Leo of Catania

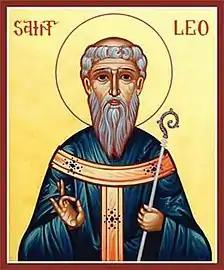
Icon of Saint Leo of Catania

Saint Leo of Catania, also known as the "Thaumaturgus", or St Leo the Wonderworker in Sicily (May 703 or 709 – 20 February 789), was the fifteenth bishop of Catania, famed also for his love and care toward the poor. His feast day occurs on 20 February, the day of his death, when he is venerated as a saint by both Roman Catholics and the Orthodox Church. He lived in the hiatus between the reigns of the Emperors Justinian II and Constantine VI (the unpopular Justinian was killed in 711, and his six-year-old son Tiberius was murdered shortly thereafter. It was not to be until 790 that Constantine reached maturity, to assume sole reign).